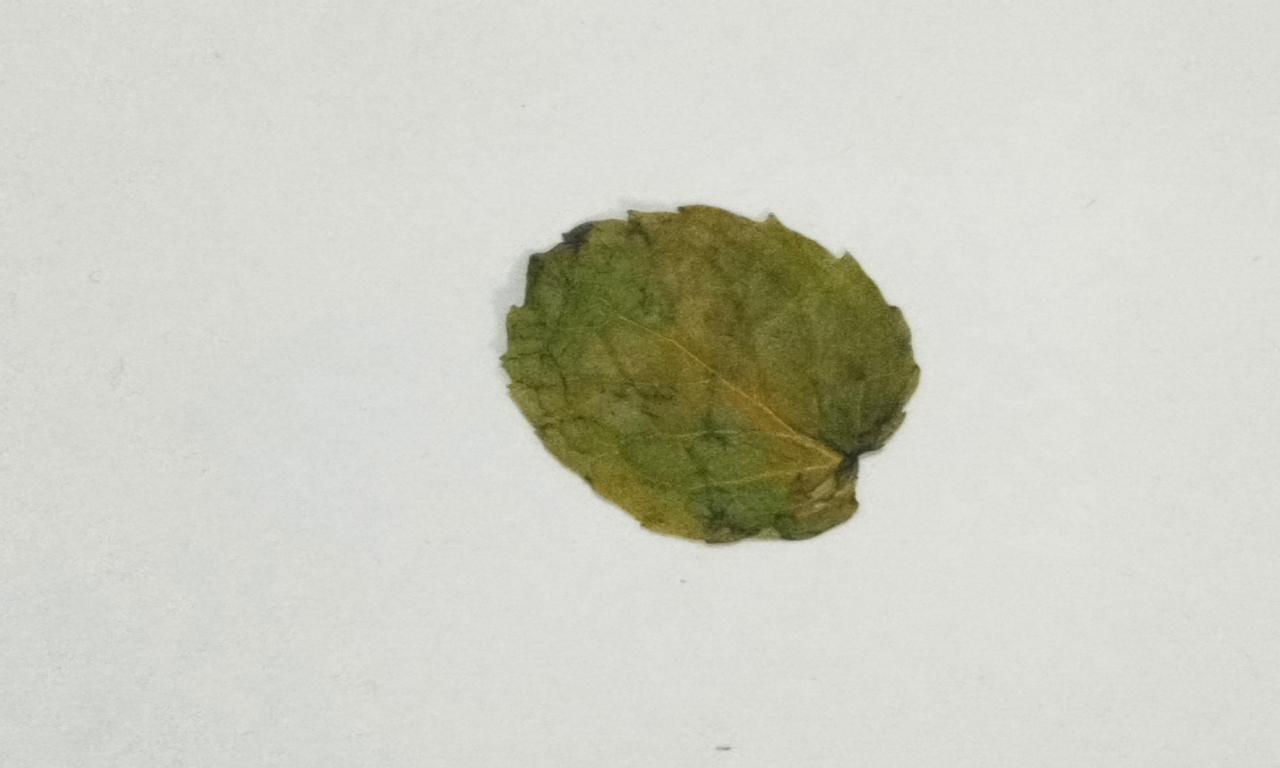
Label: Dried